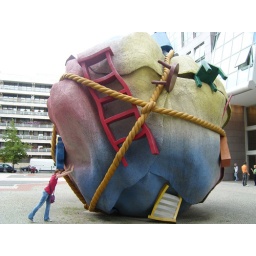
moving house in a ball - berlin'09